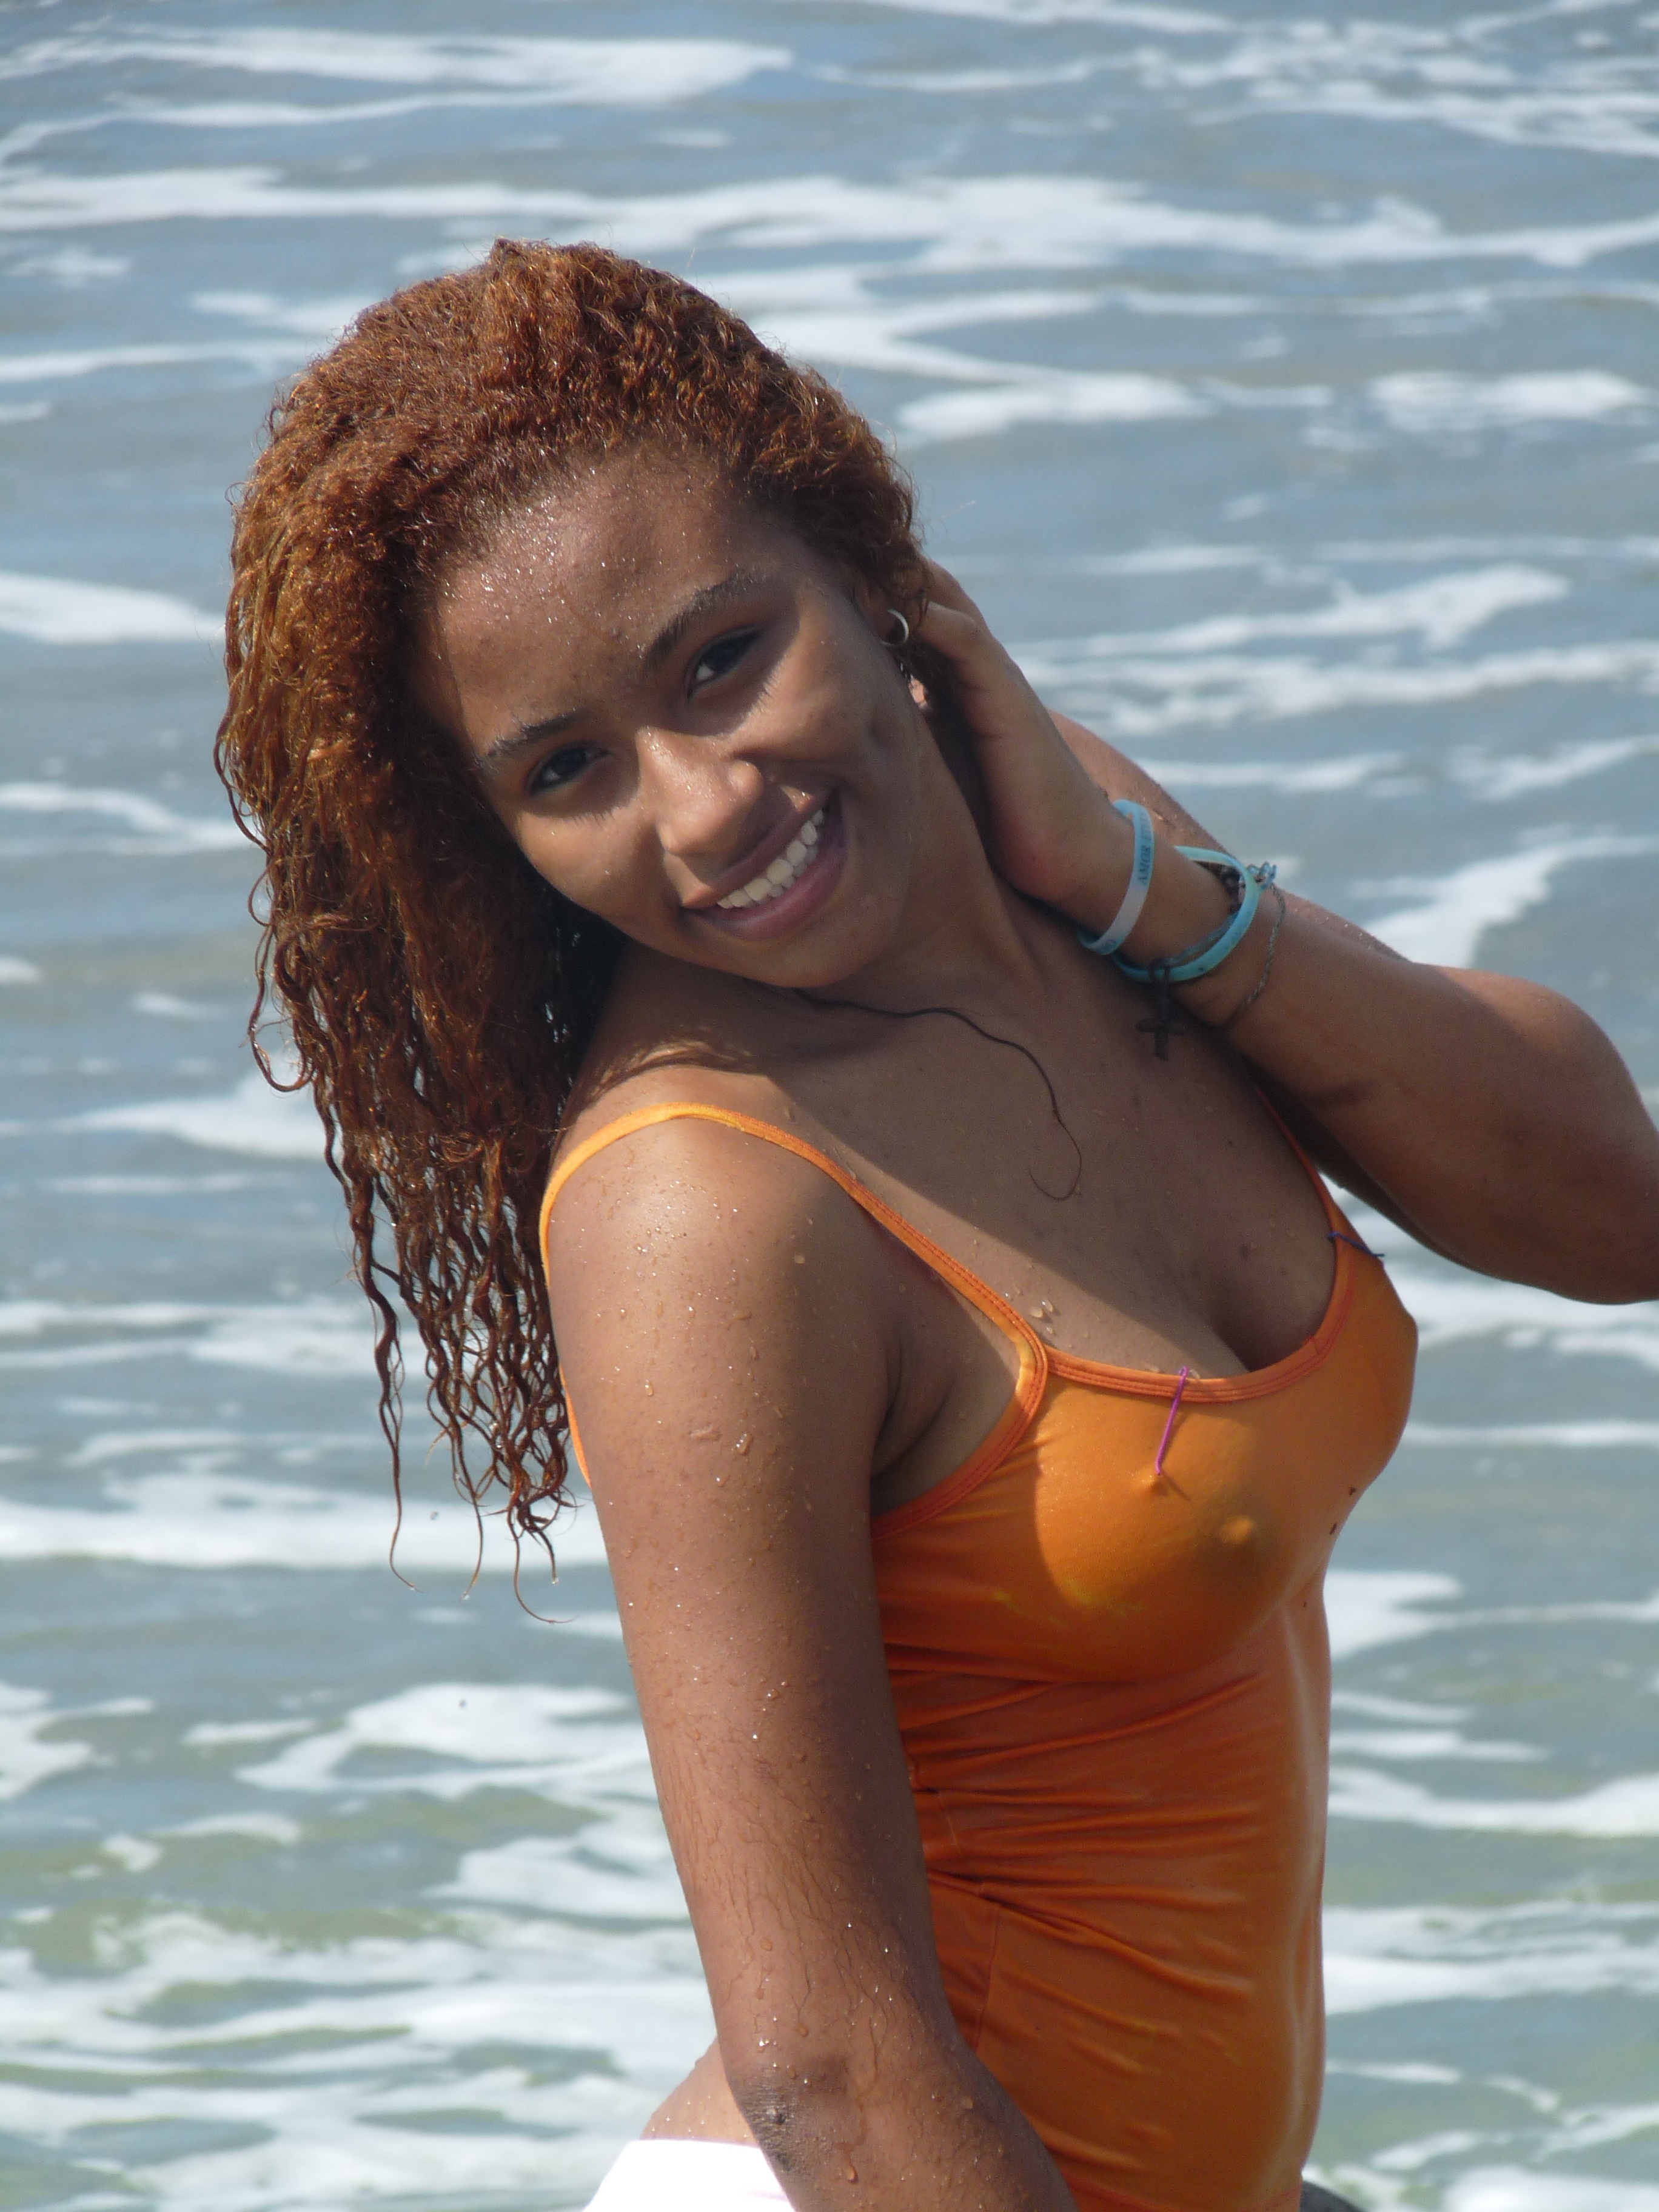
sea, water, person, girl, woman, hair, wet, leg, model, clothing, lady, facial expression, hairstyle, smile, muscle, bikini, swimwear, human body, women, skin, beauty, sexy, abdomen, photo shoot, metis, sun tanning, supermodel